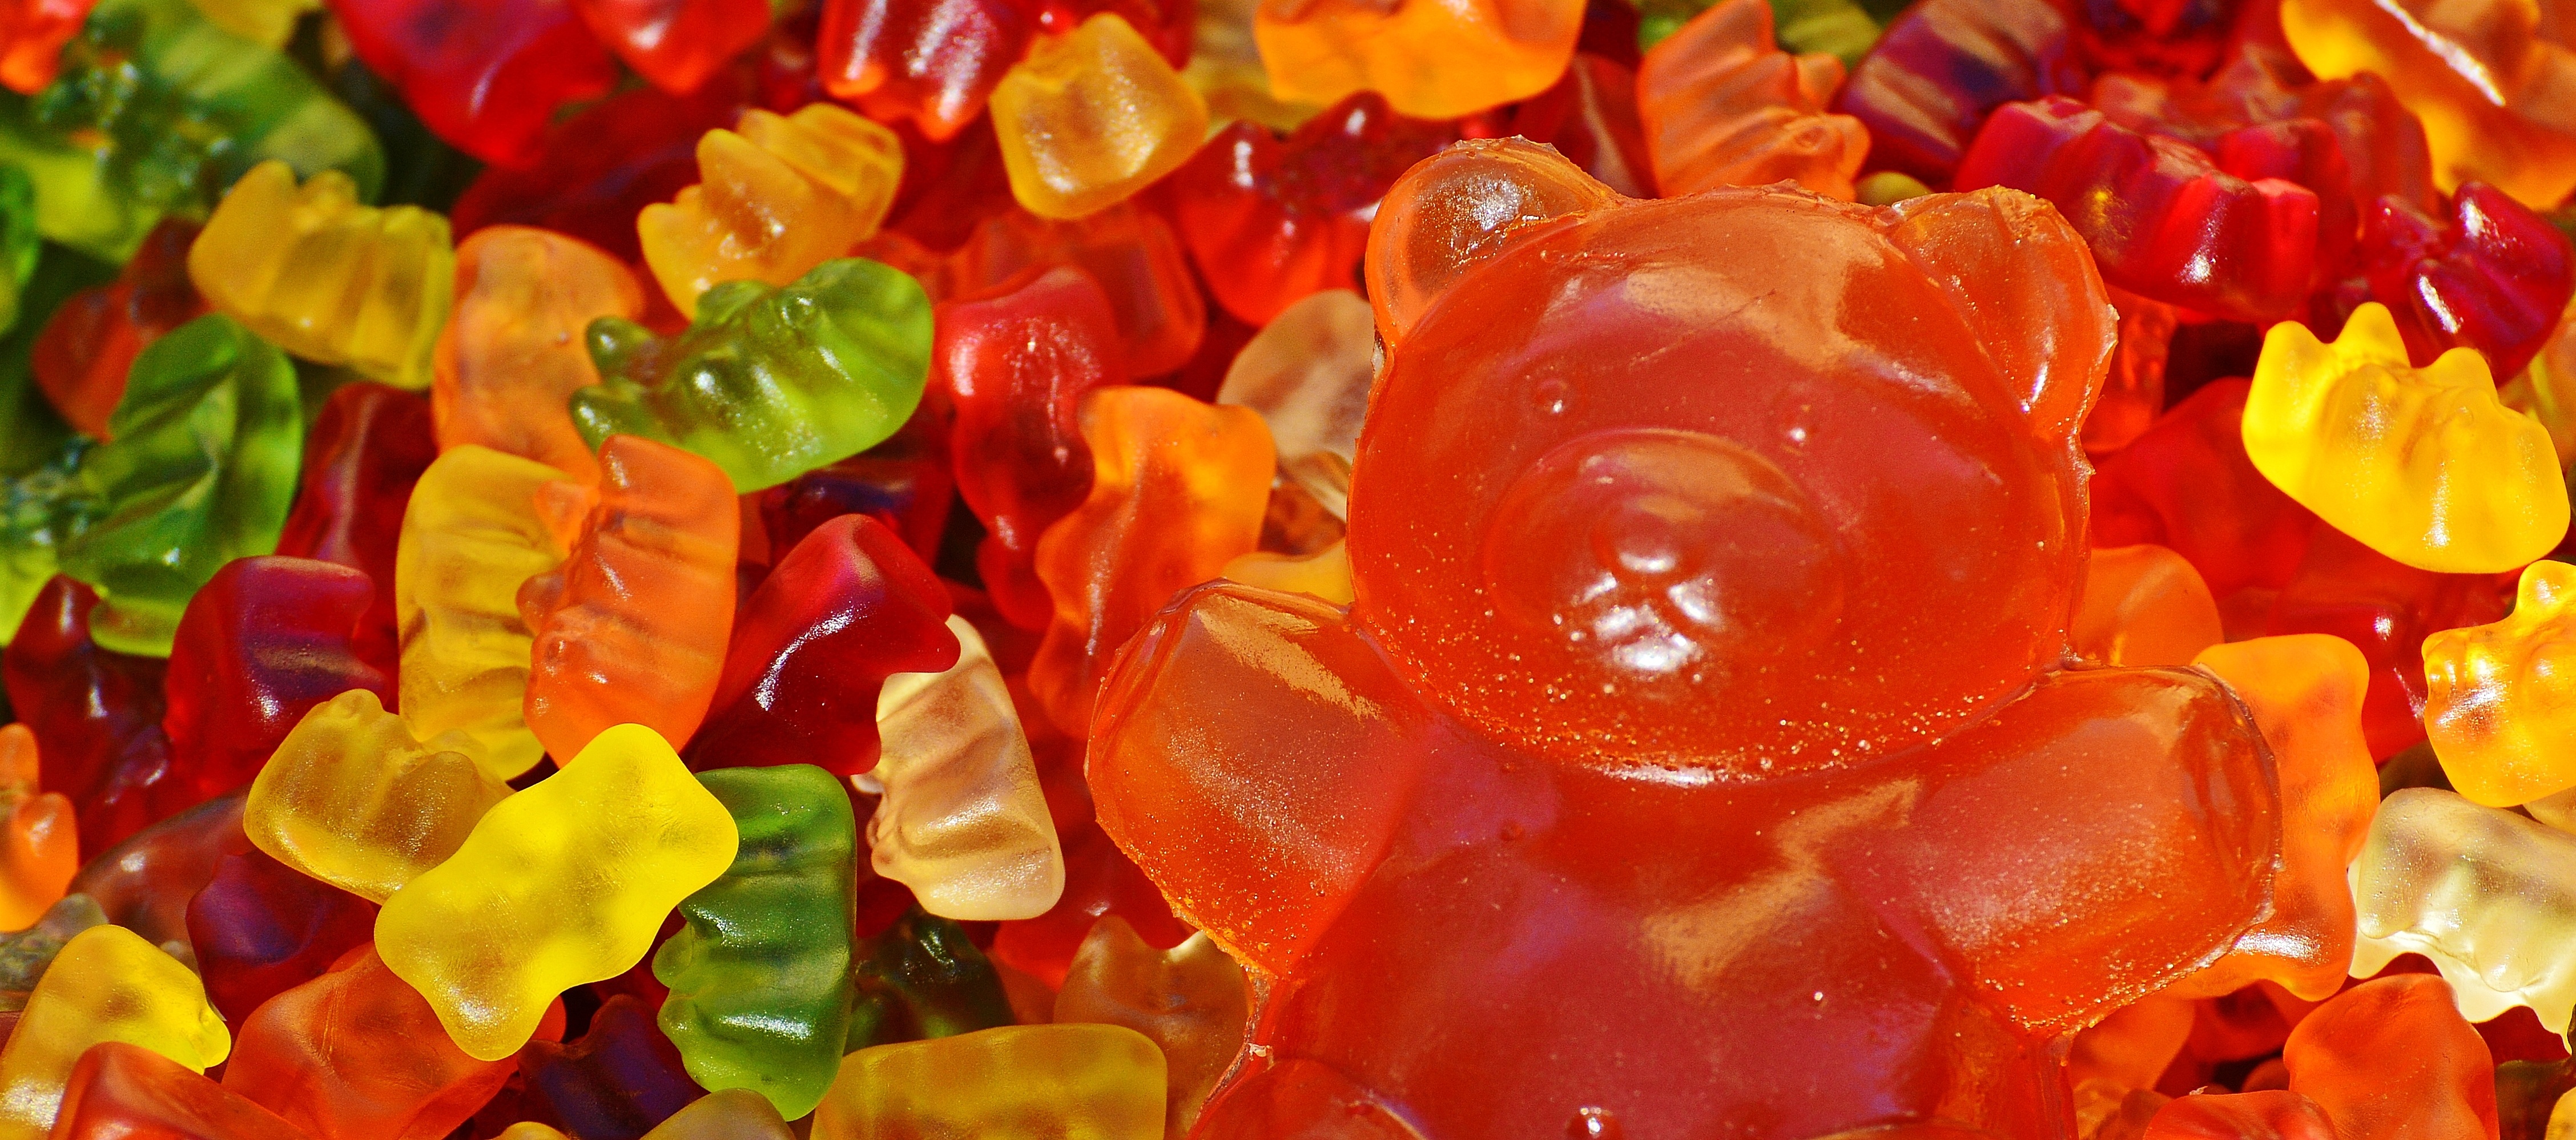
plant, sweet, leaf, flower, petal, bear, food, red, produce, color, autumn, colorful, yellow, flora, delicious, close up, brand, children, sugar, sweetness, macro photography, nibble, flowering plant, haribo, gummib rchen, gummi bears, giant rubber bear, gummib r, fruit gums, fruit jelly mix, land plant, gummi candy